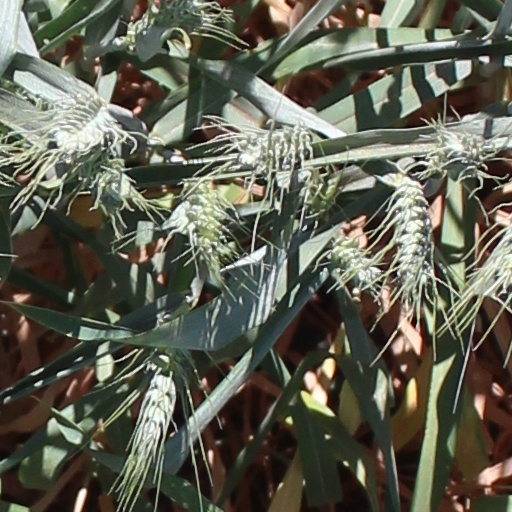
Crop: wheat